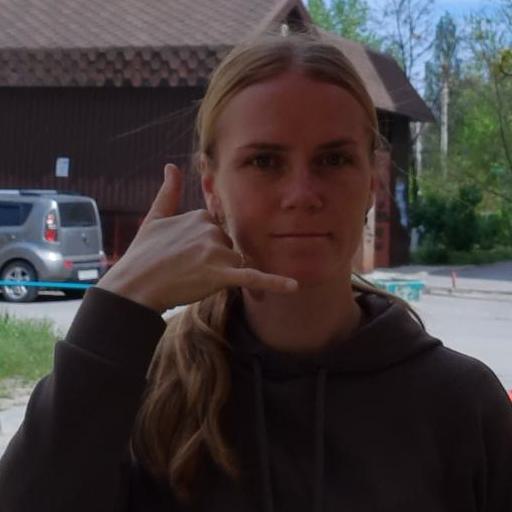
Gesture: call